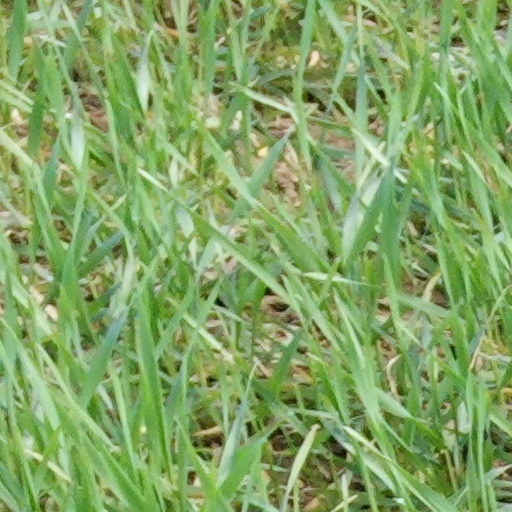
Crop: wheat